Kuṇḍali

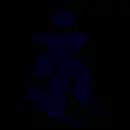
, Kundali's seed syllable in Siddham script

The "bīja" or seed syllable used to represent Kundali is (Devanagari:), written in Siddham script.